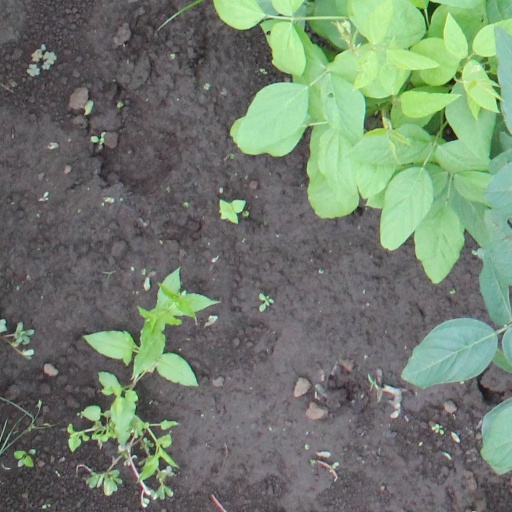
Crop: soybean